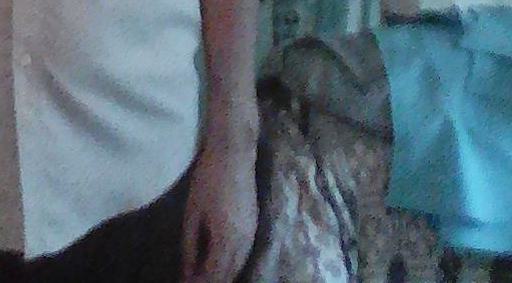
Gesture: no_gesture